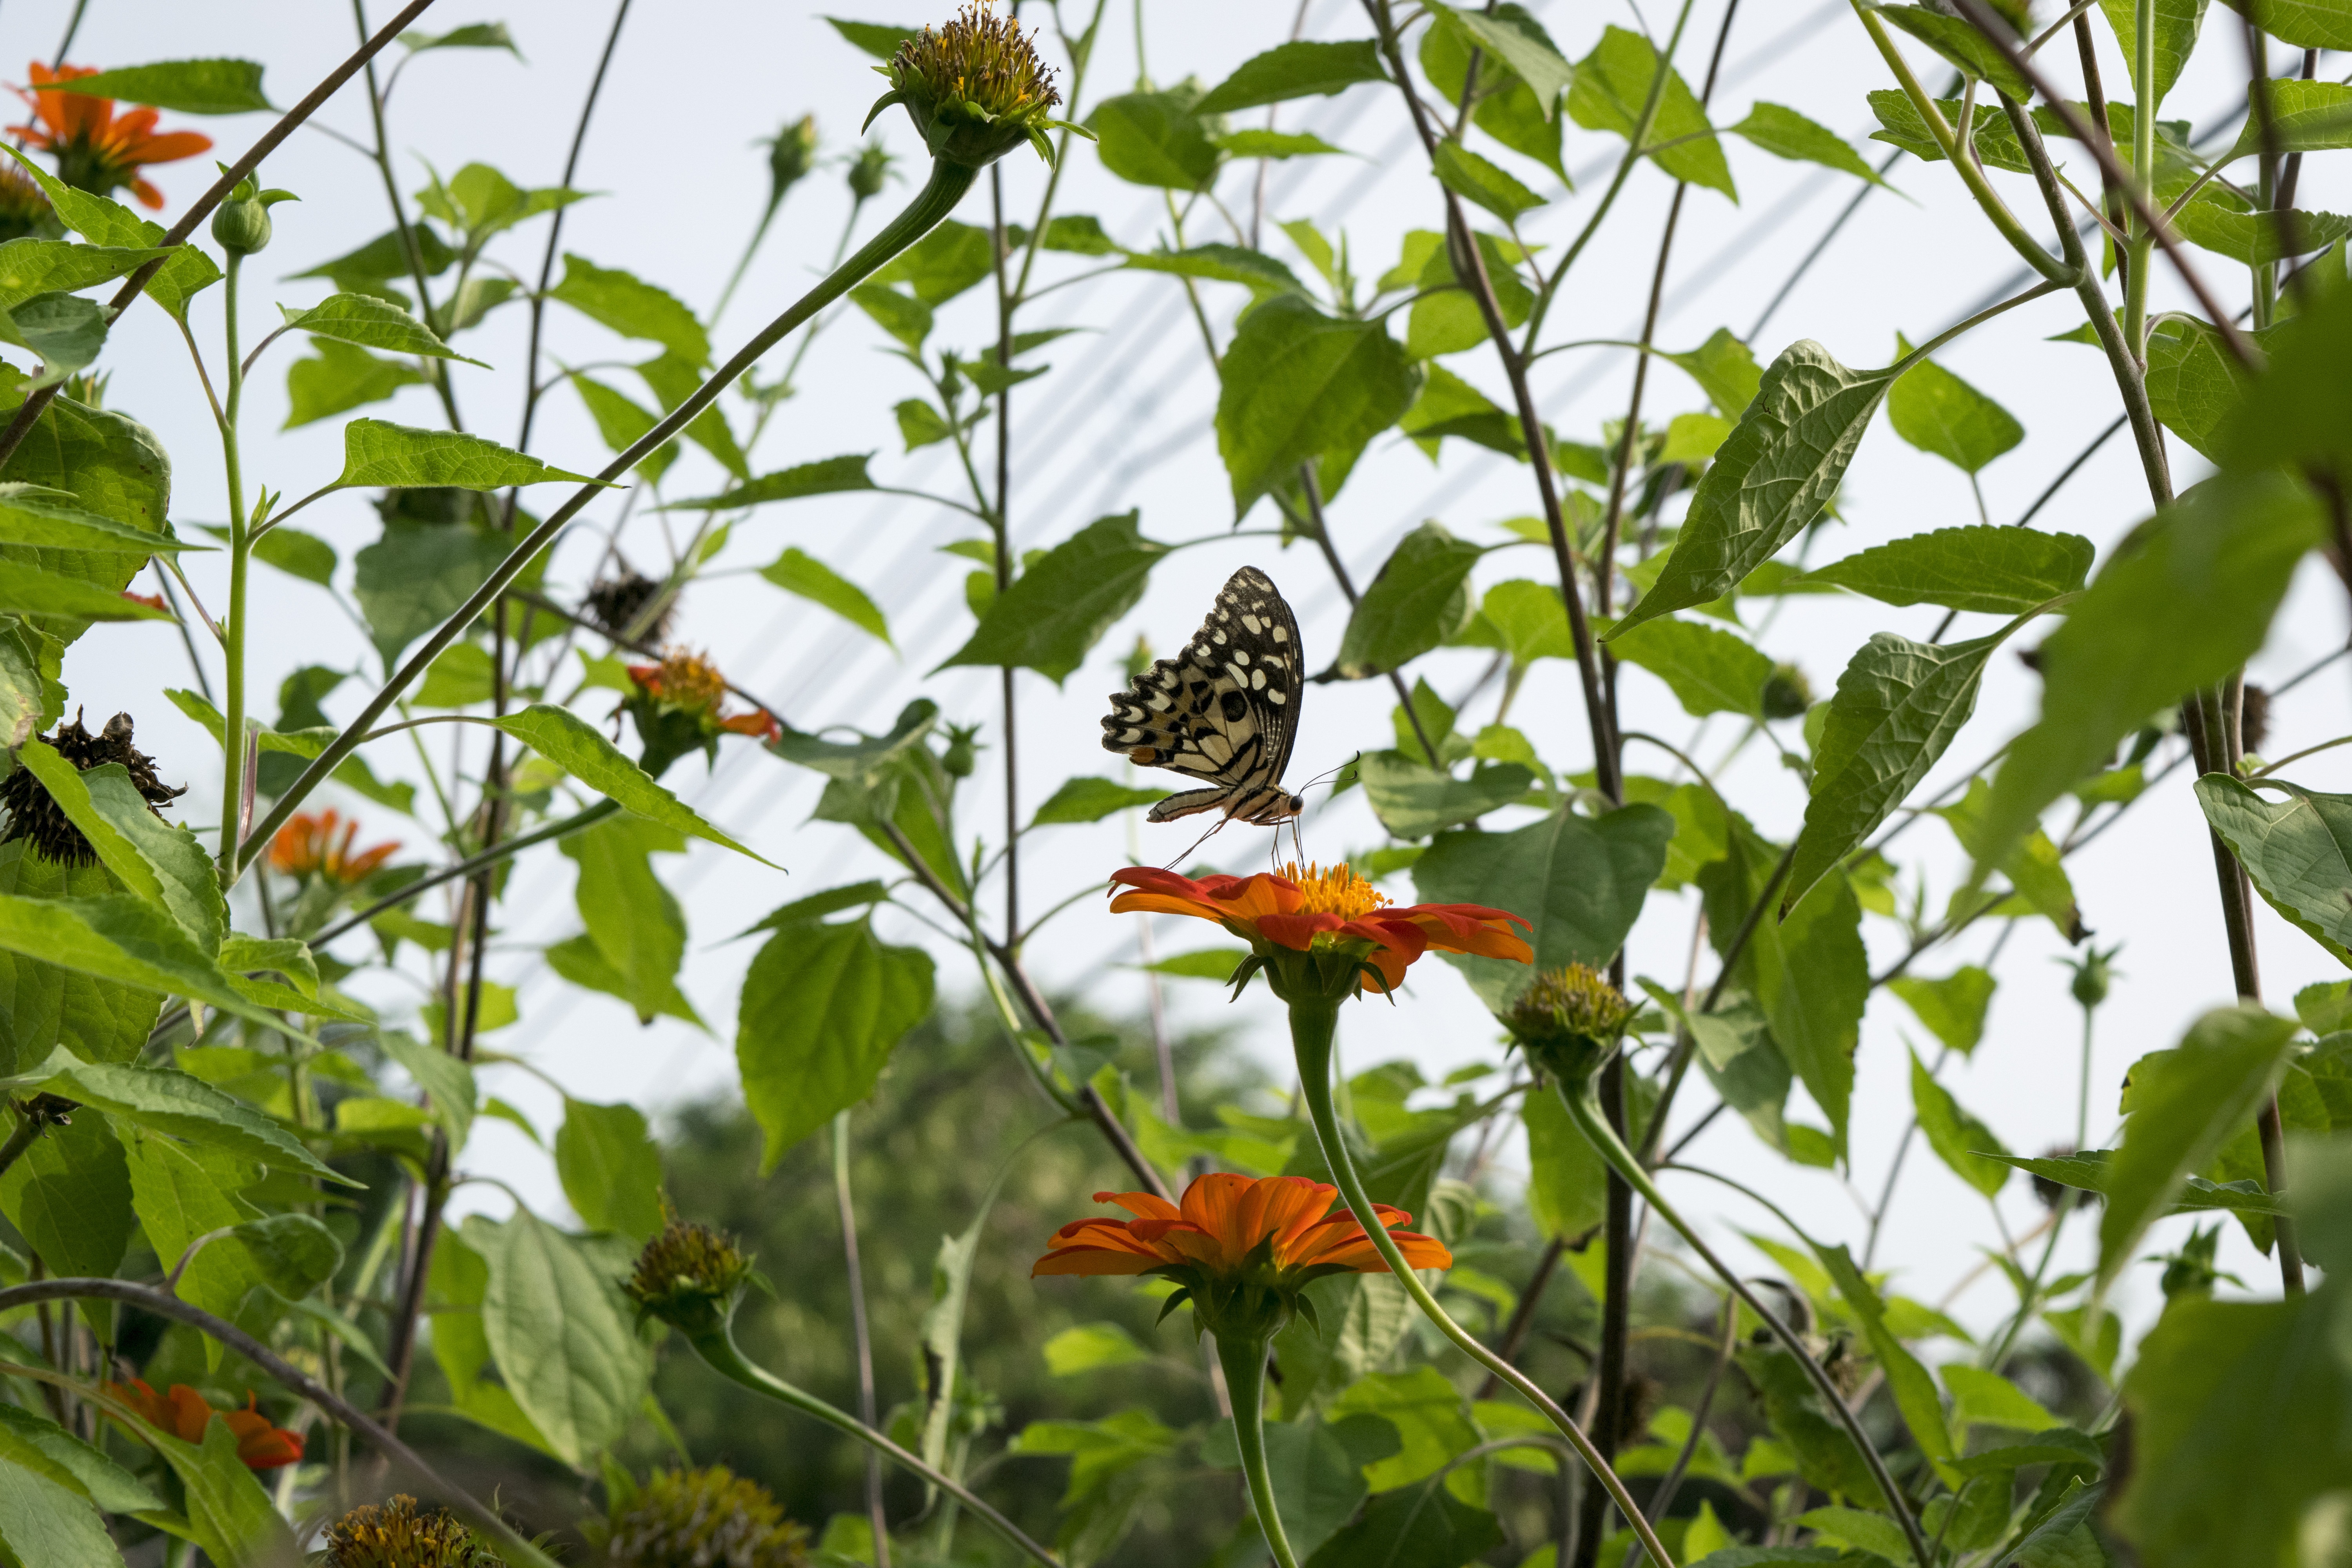
plant, meadow, prairie, flower, jungle, insect, botany, butterfly, flora, fauna, invertebrate, wildflower, flowers, animals, bee, insects, habitat, nectar, flowering plant, pollinator, land plant, moths and butterflies